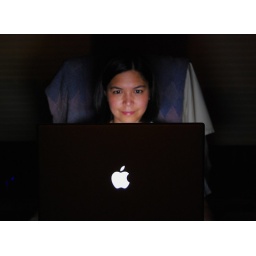
There's something cool about using the computer in the dark. But it sure makes my face shiny.